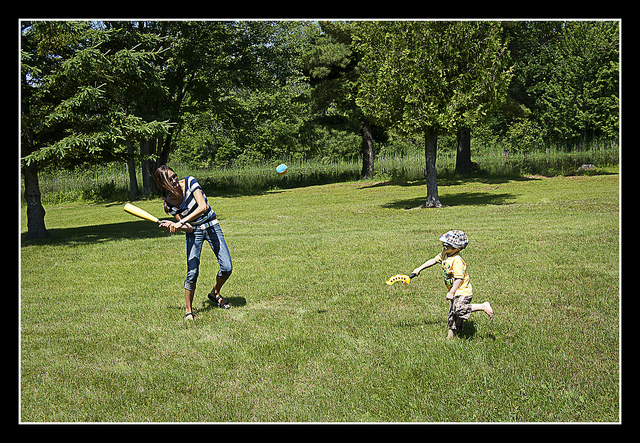
hình ảnh người phụ nữ và đứa trẻ đang chơi bóng chày ngoài sân